Kotež

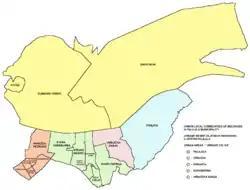
Map of Urban local communities of Belgrade in Palilula municipality

Kotež is an urban neighborhood of Belgrade, the capital of Serbia. It is located in Belgrade's municipality of Palilula.